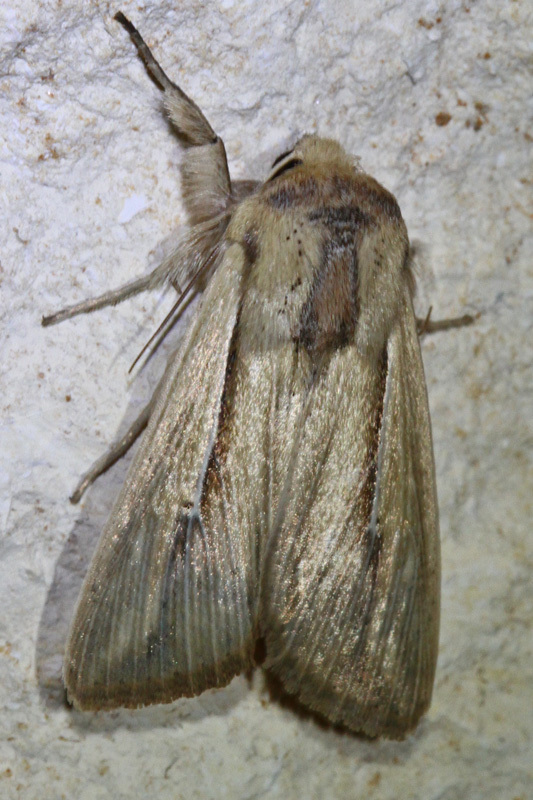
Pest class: wheathead_armyworm_Dargida_diffusa